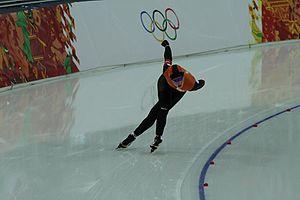
Antoinette de Jong, née le 6 avril 1995 à Heerenveen, est une patineuse de vitesse néerlandaise.